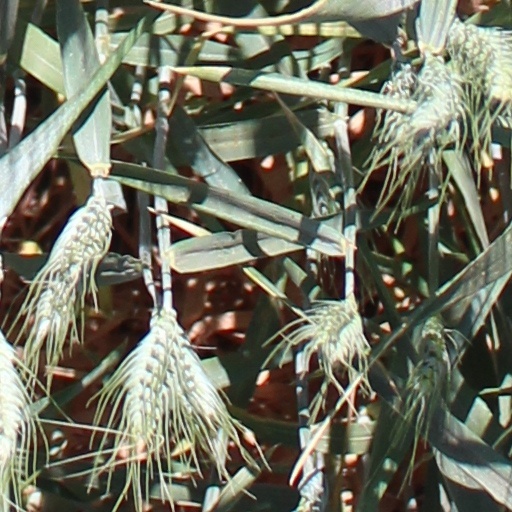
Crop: wheat